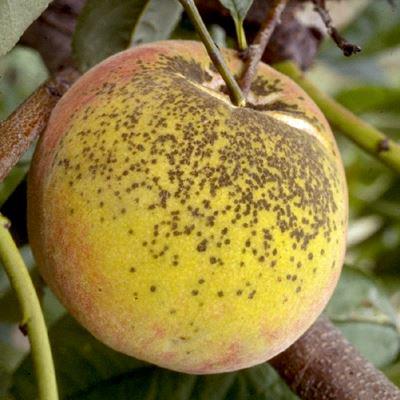
Plant: Peach
Disease: peach scab